Oldest profession (phrase)

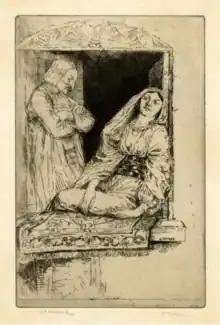
"Lalun" (William Strang, etching on paper, 1900-1901)

The phrase began to be associated with prostitution in the last decade of the nineteenth century following Rudyard Kipling's short story about an Indian prostitute, "On the City Wall" (January 1889). Kipling, after citing a biblical reference, began: